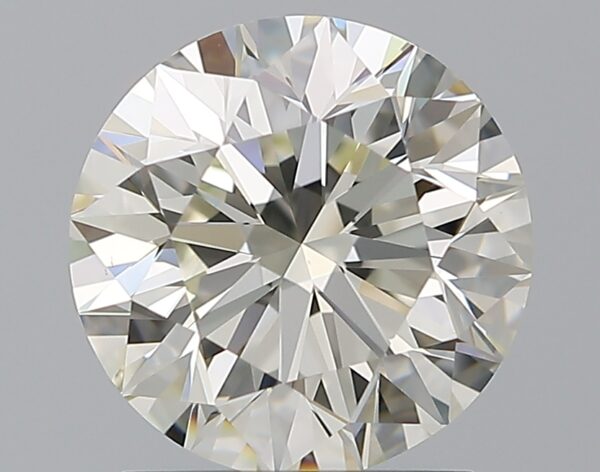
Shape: round
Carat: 1.79
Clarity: VS1
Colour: K
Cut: EX
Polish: EX
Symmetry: EX
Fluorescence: N
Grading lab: GIA
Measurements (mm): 7.67 x 7.72 x 4.87